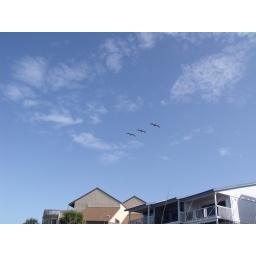
three pelicans flying in the glorious blue sky above